Combat search and rescue

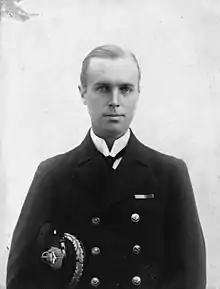
Richard Bell-Davies conducted the first combat S&R mission in his aircraft during the First World War.

The First World War was the background for the development of early combat search and rescue doctrine, especially in the more fluid theaters of war in the Balkans and the Middle East.